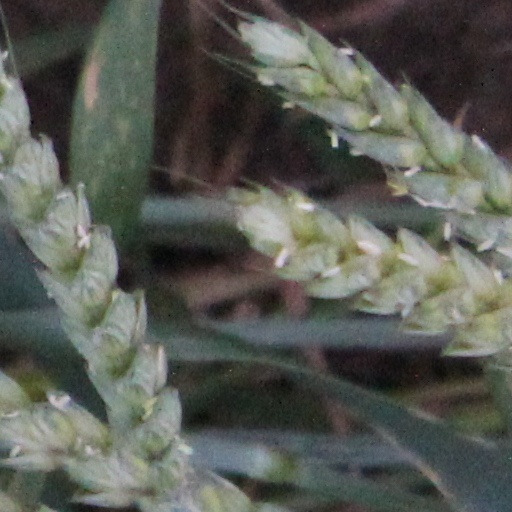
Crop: wheat